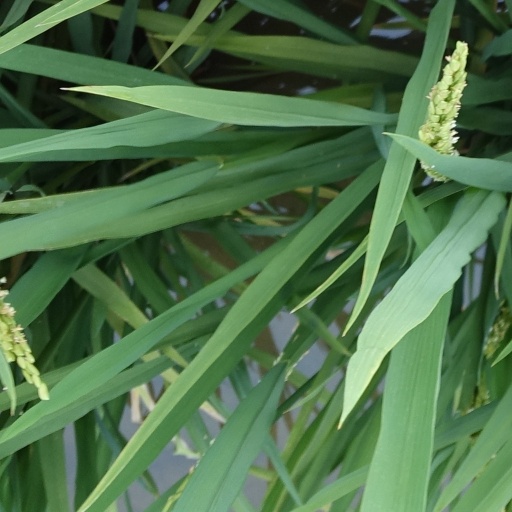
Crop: rice